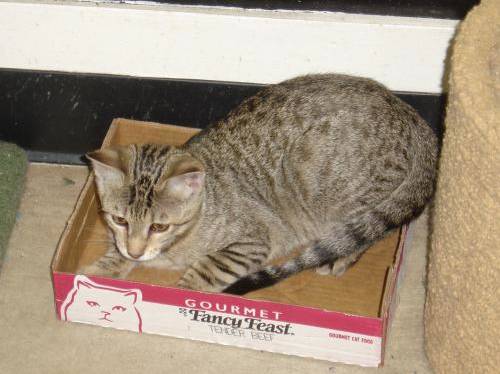
Label: cat